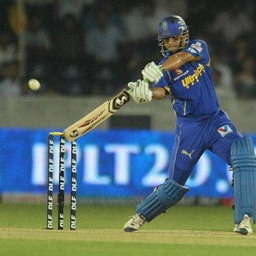
cricket player ; is a former cricketer , who captained the national test and teams .